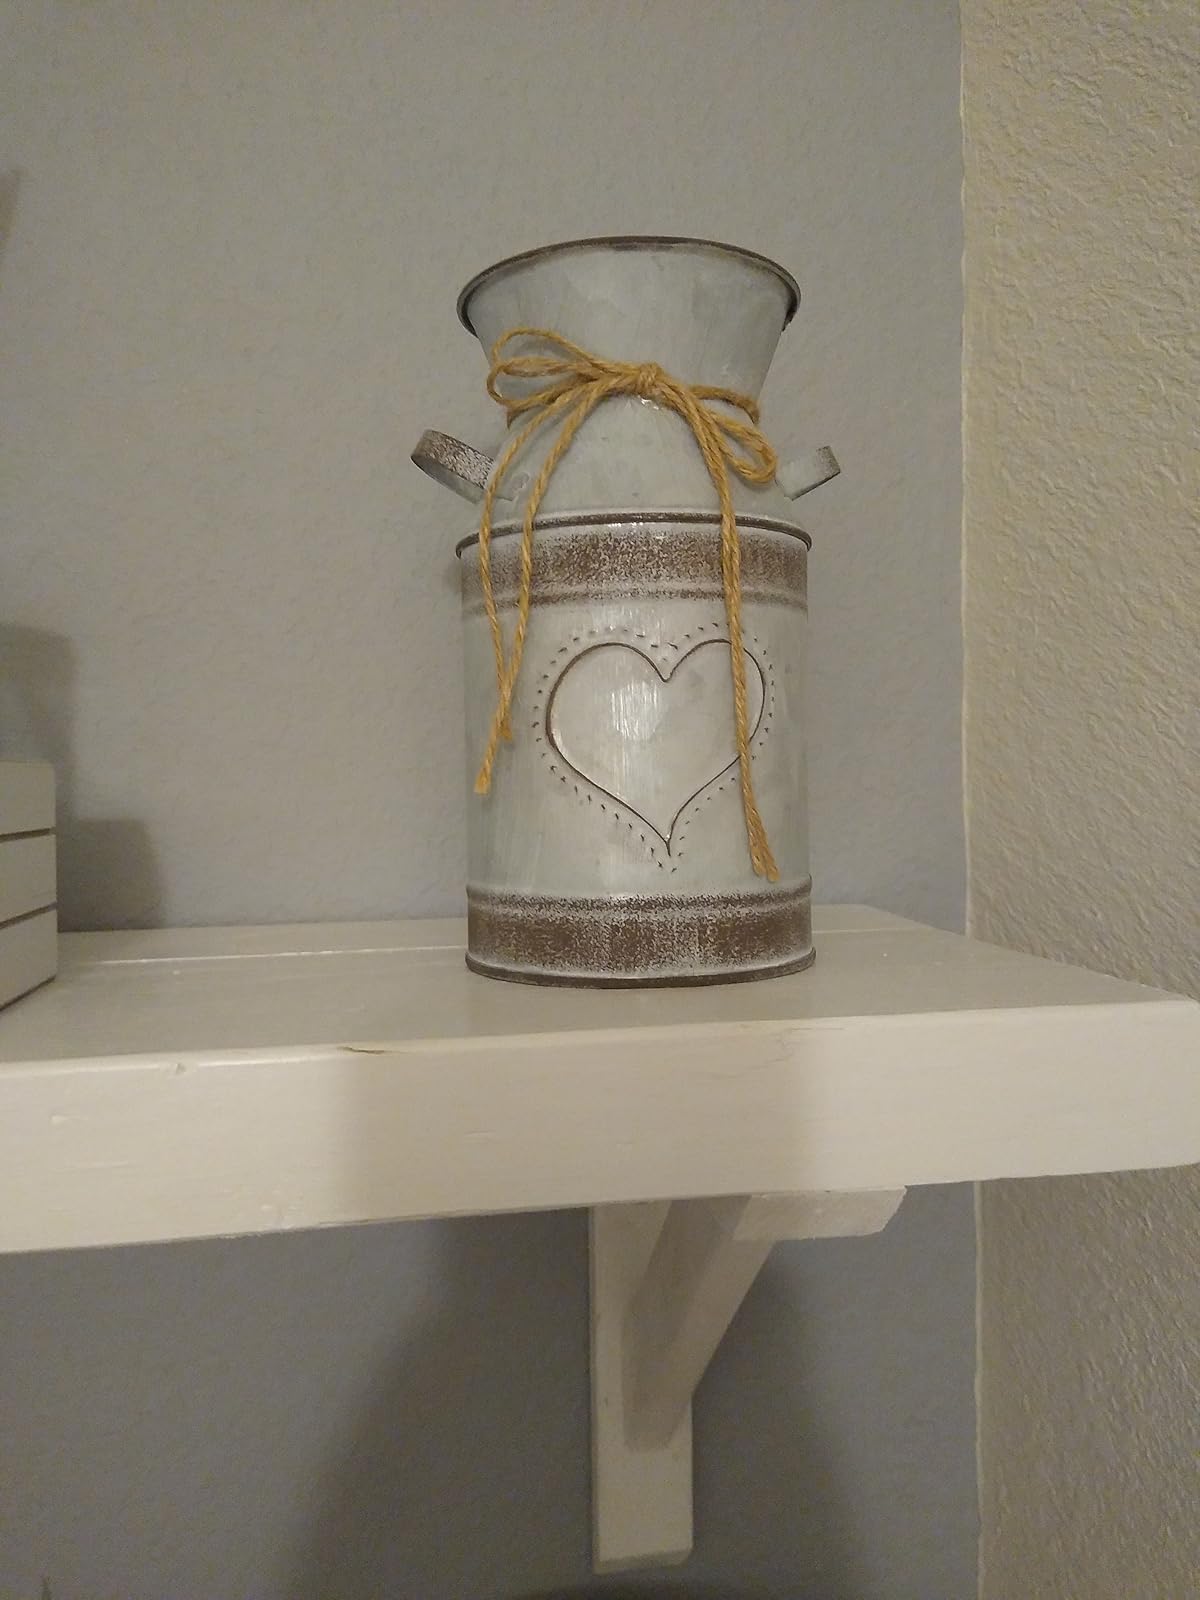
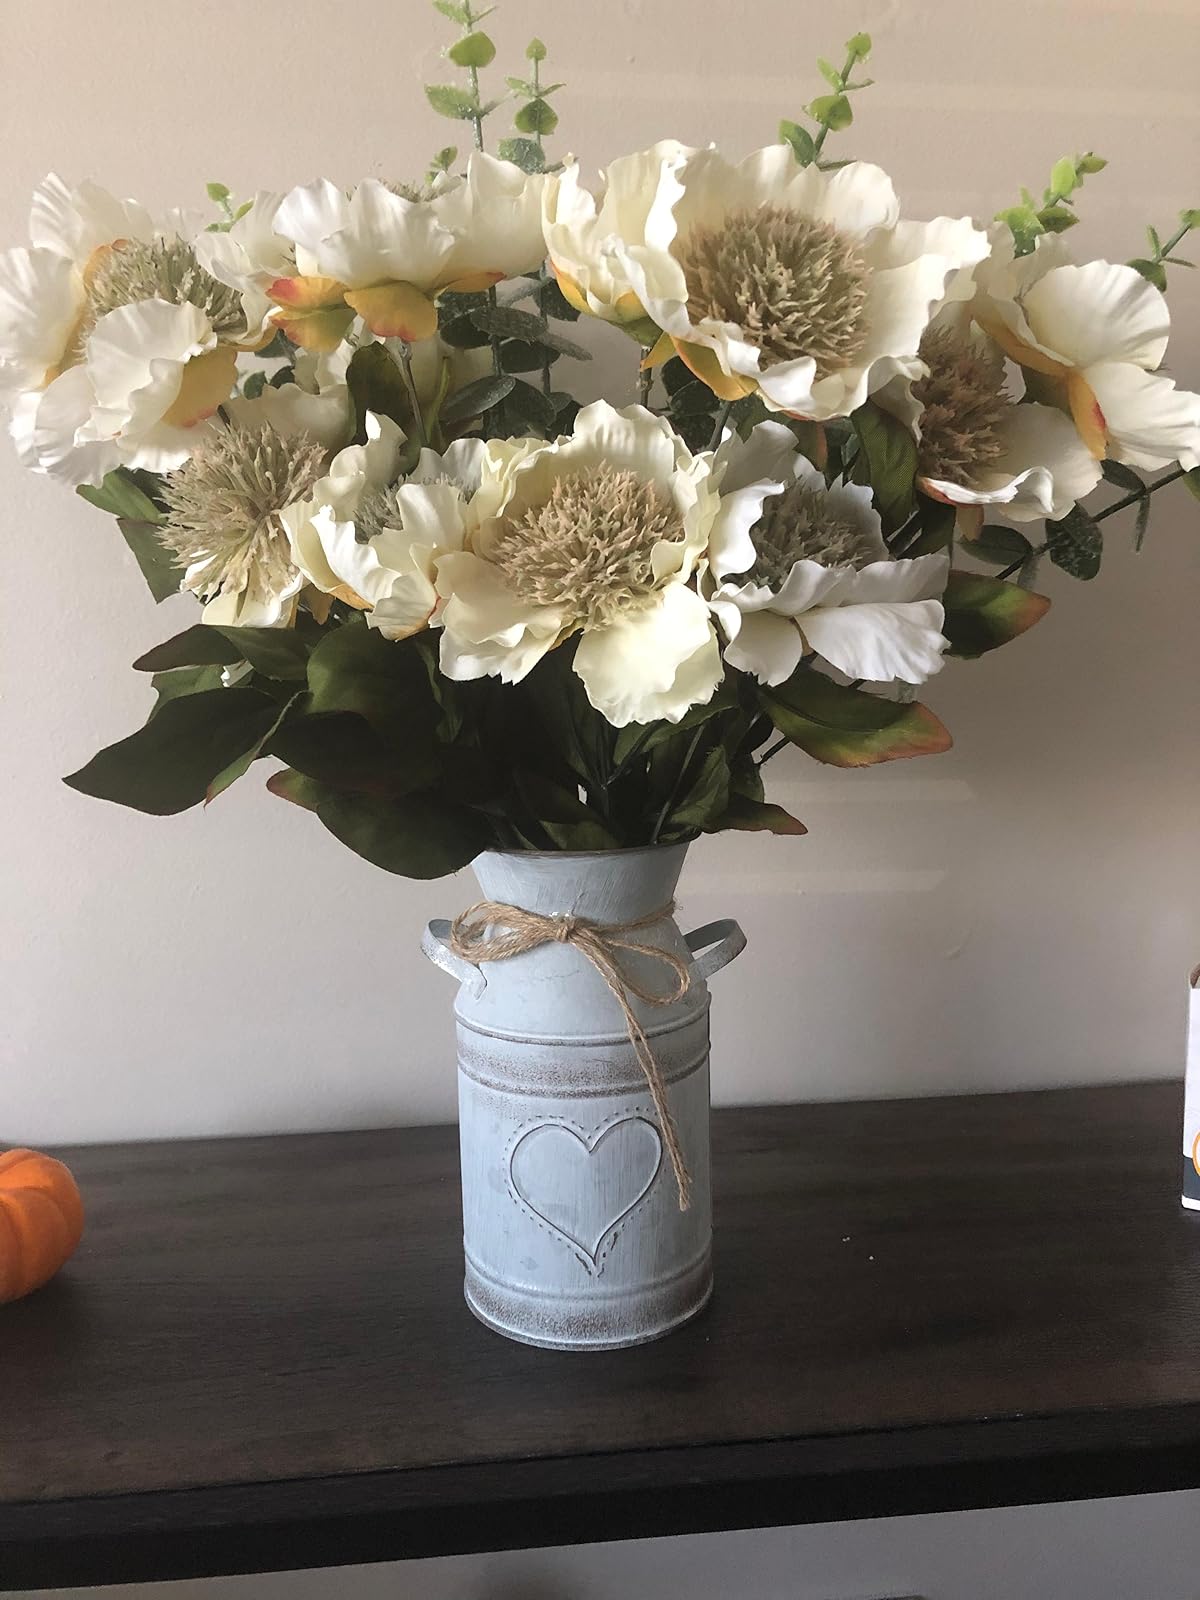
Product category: vase
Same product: yes